High power rifle

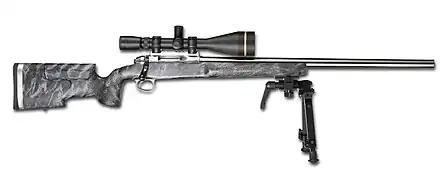
An F-Class Standard rifle with a scope and bipod.

Those matches involving F-Class shooting add additional options, permitting use of a bipod, as well as joystick-equipped rests similar to those used in bench rest shooting.